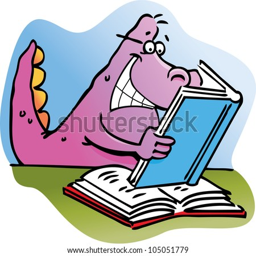
cartoon illustration of a dinosaur reading a book